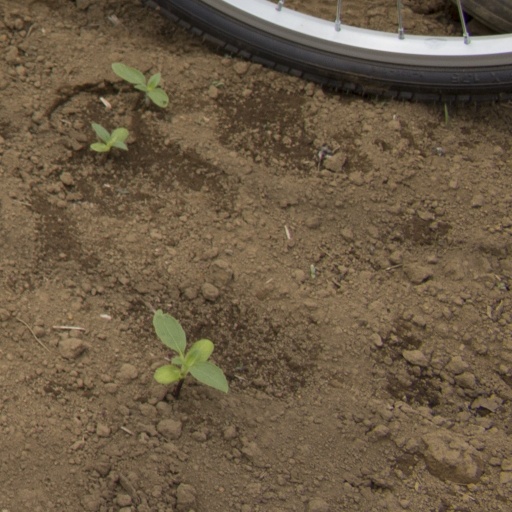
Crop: Jerusalem artichoke